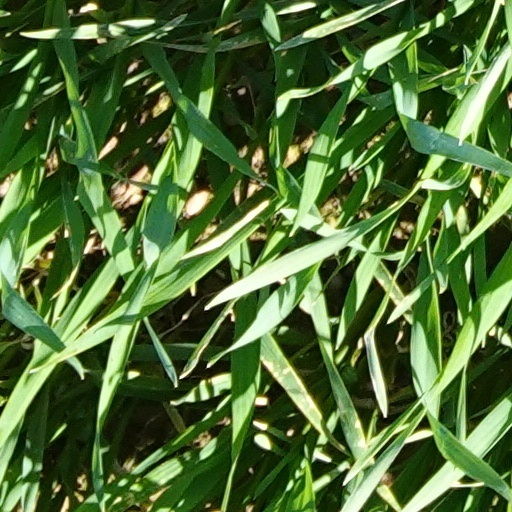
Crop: wheat